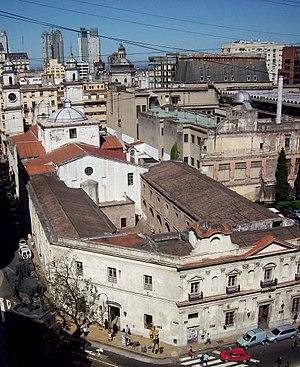
Cet article recense les monuments historiques nationaux de la ville de Buenos Aires, en Argentine.
La Manzana de las Luces est un îlot historique de la ville de Buenos Aires, situé dans le quartier de Monserrat, au centre-ville. Le mot manzana fait allusion au grand nombre d'établissements culturels et intellectuels que cette zone a hébergé durant son histoire, et héberge encore.